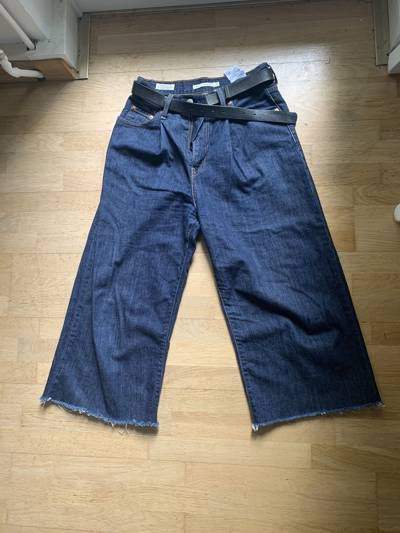
Waste category: clothes